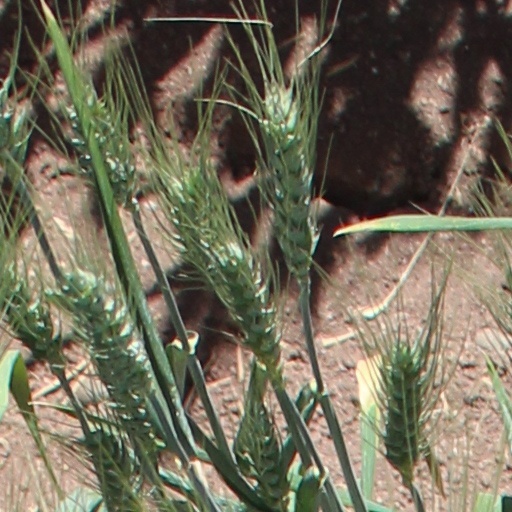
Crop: wheat